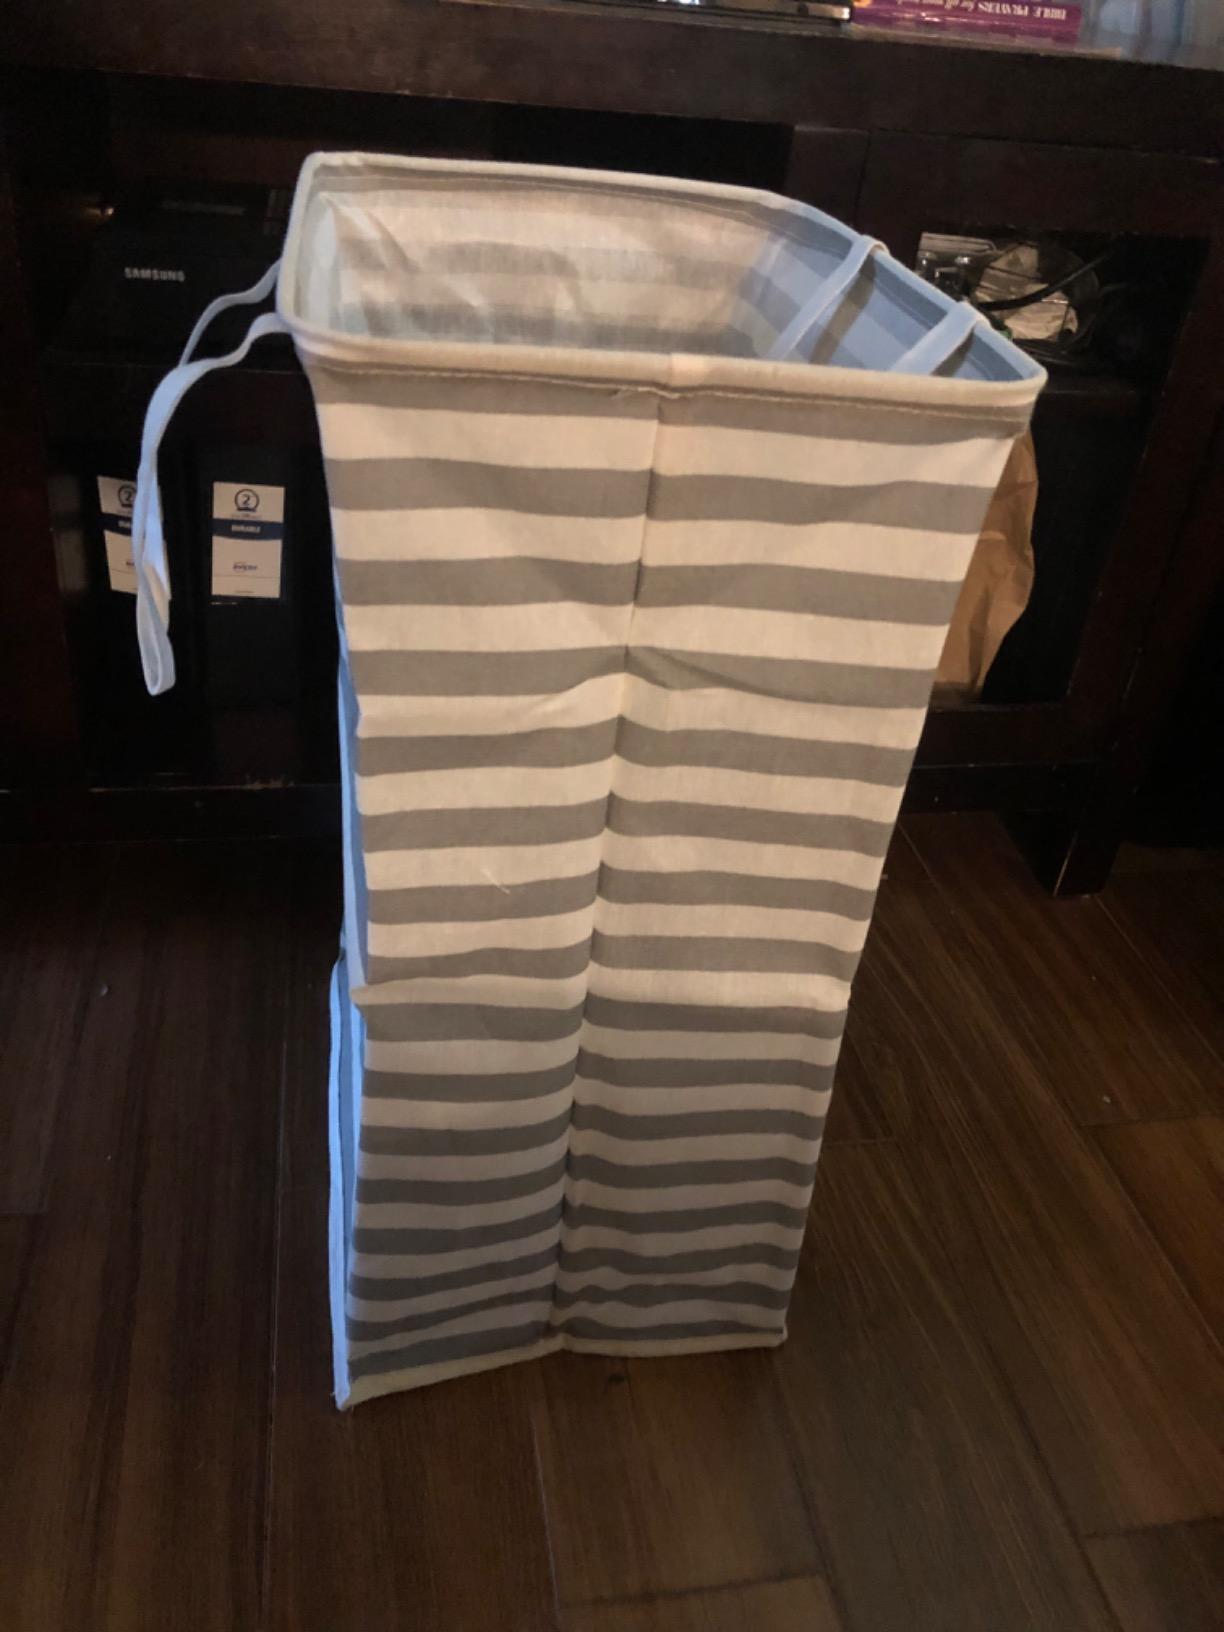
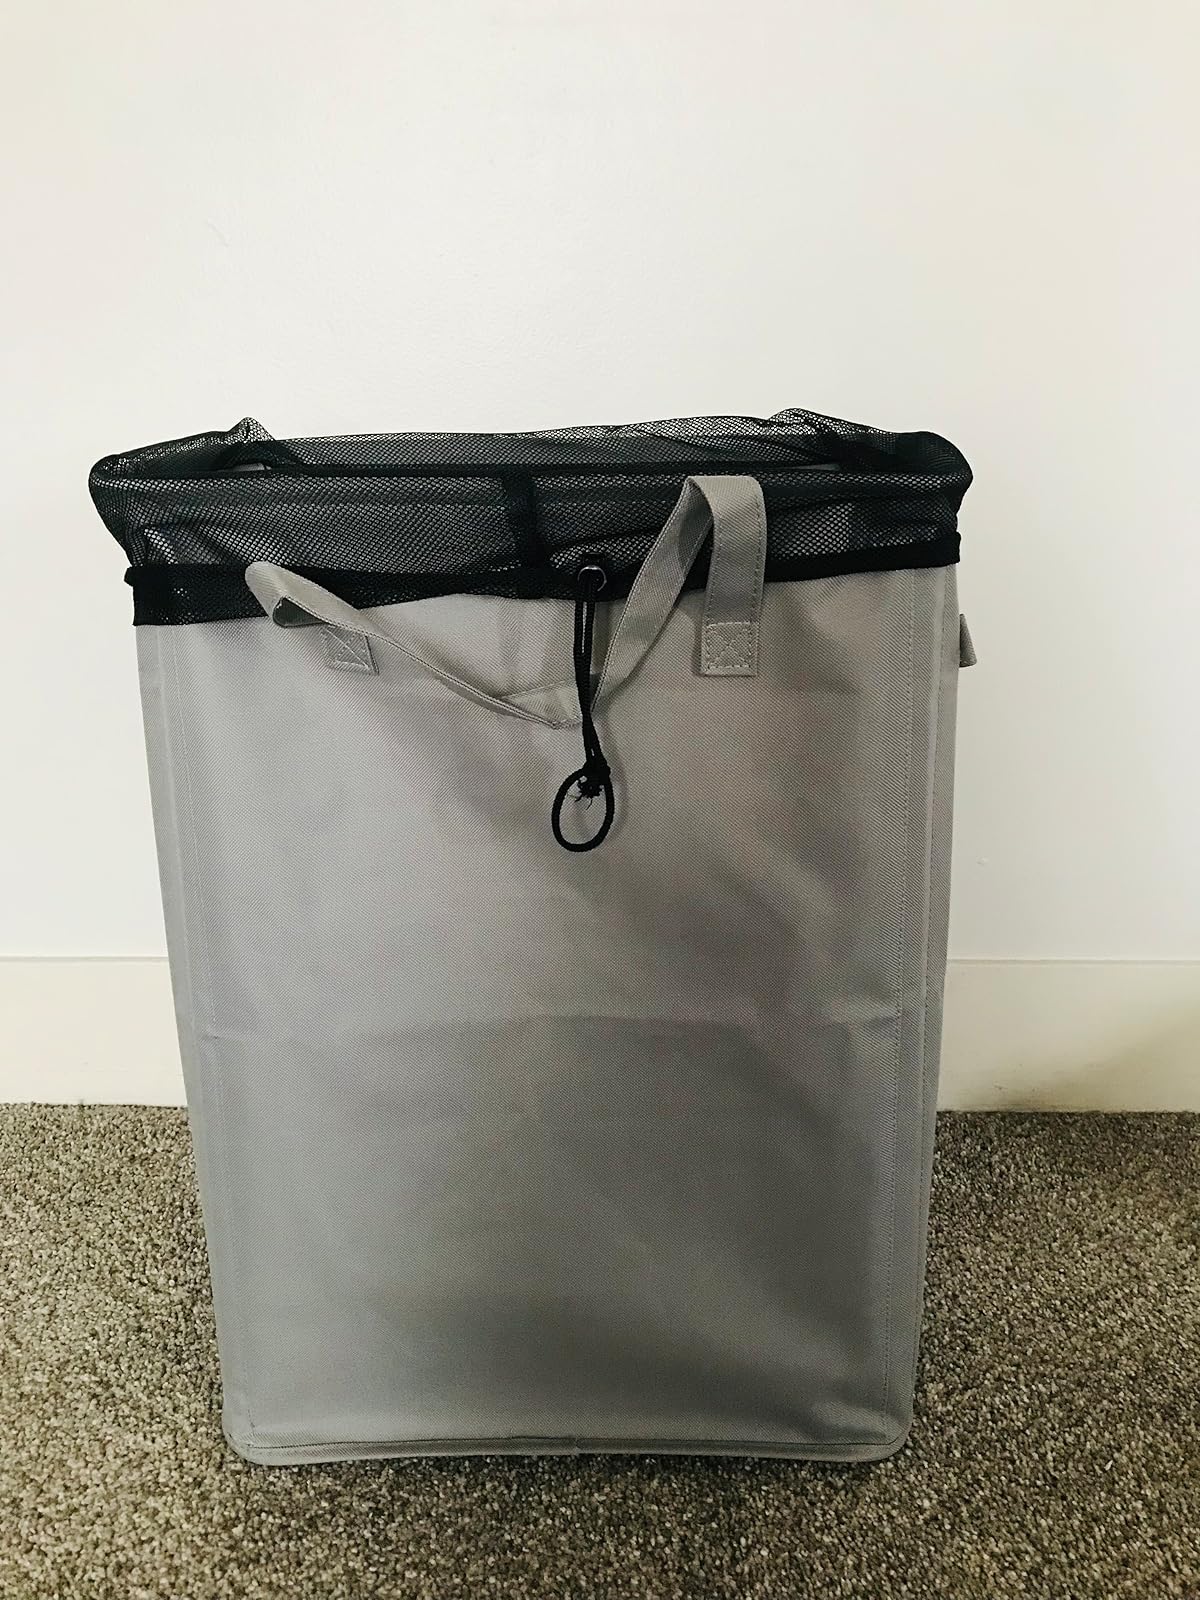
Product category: items_hamper
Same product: no